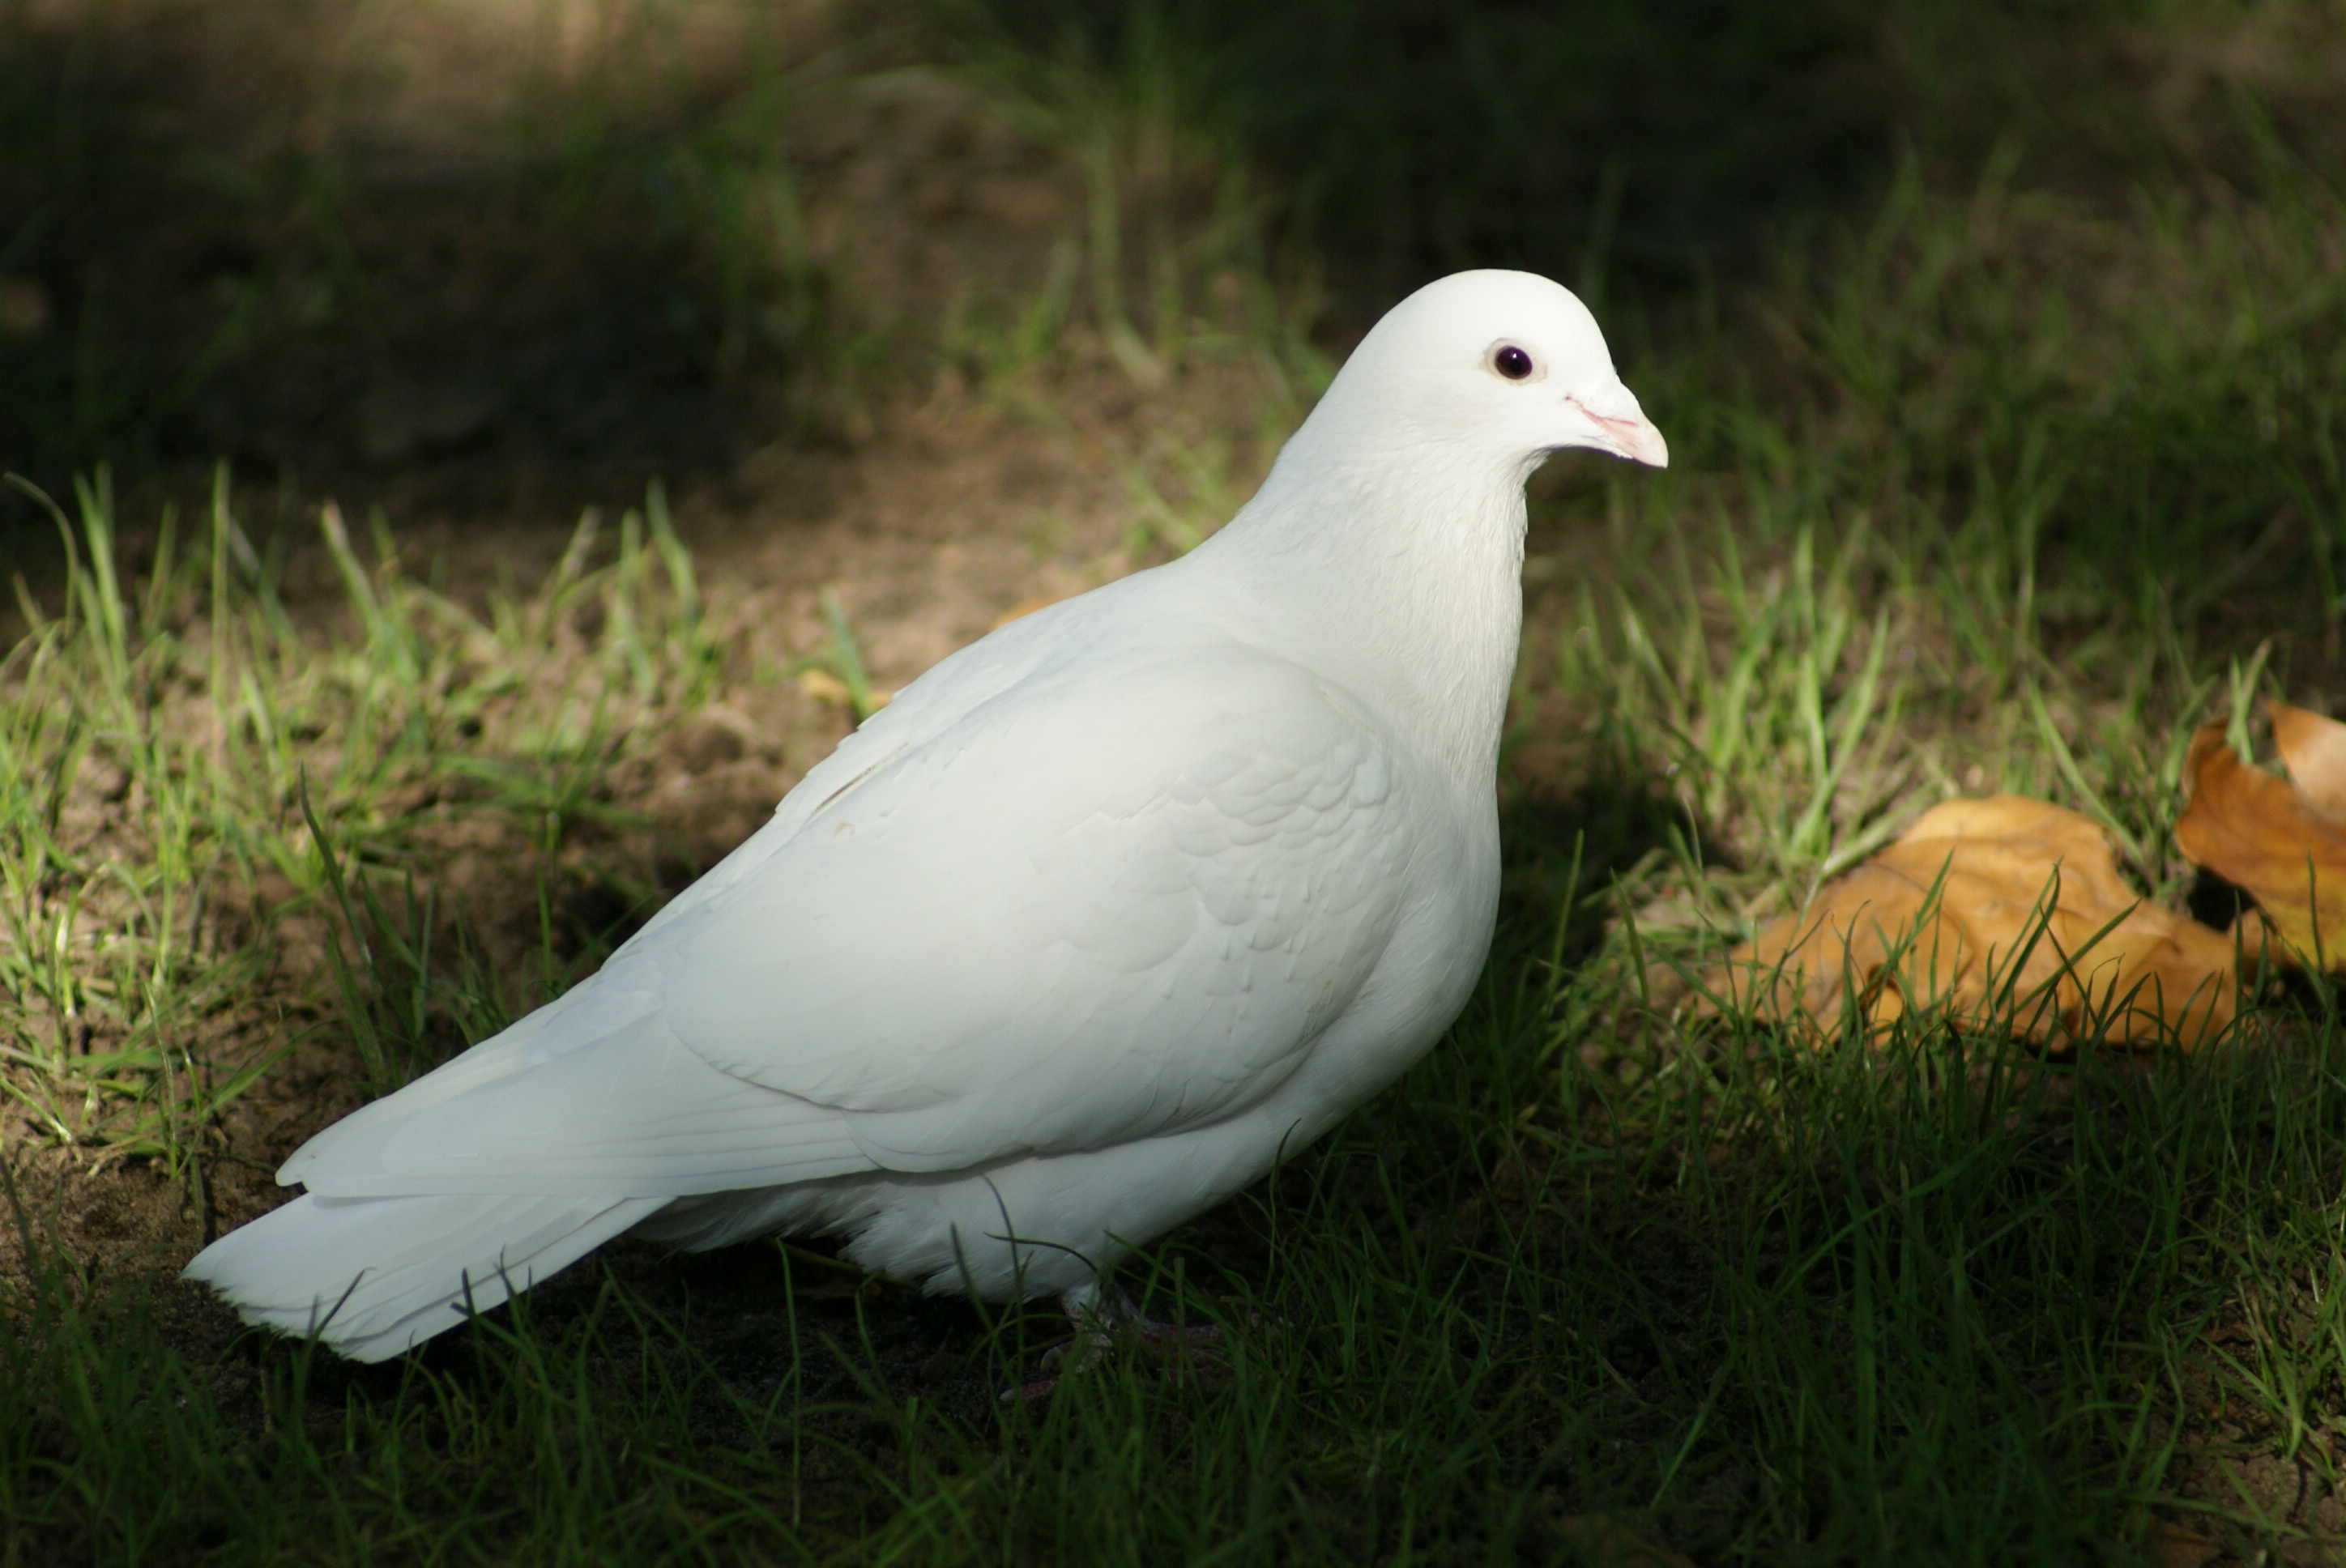
nature, grass, bird, wing, seabird, wildlife, beak, peace, religion, freedom, fauna, dove, vertebrate, hope, spirit, spirituality, pigeons and doves, stock dove